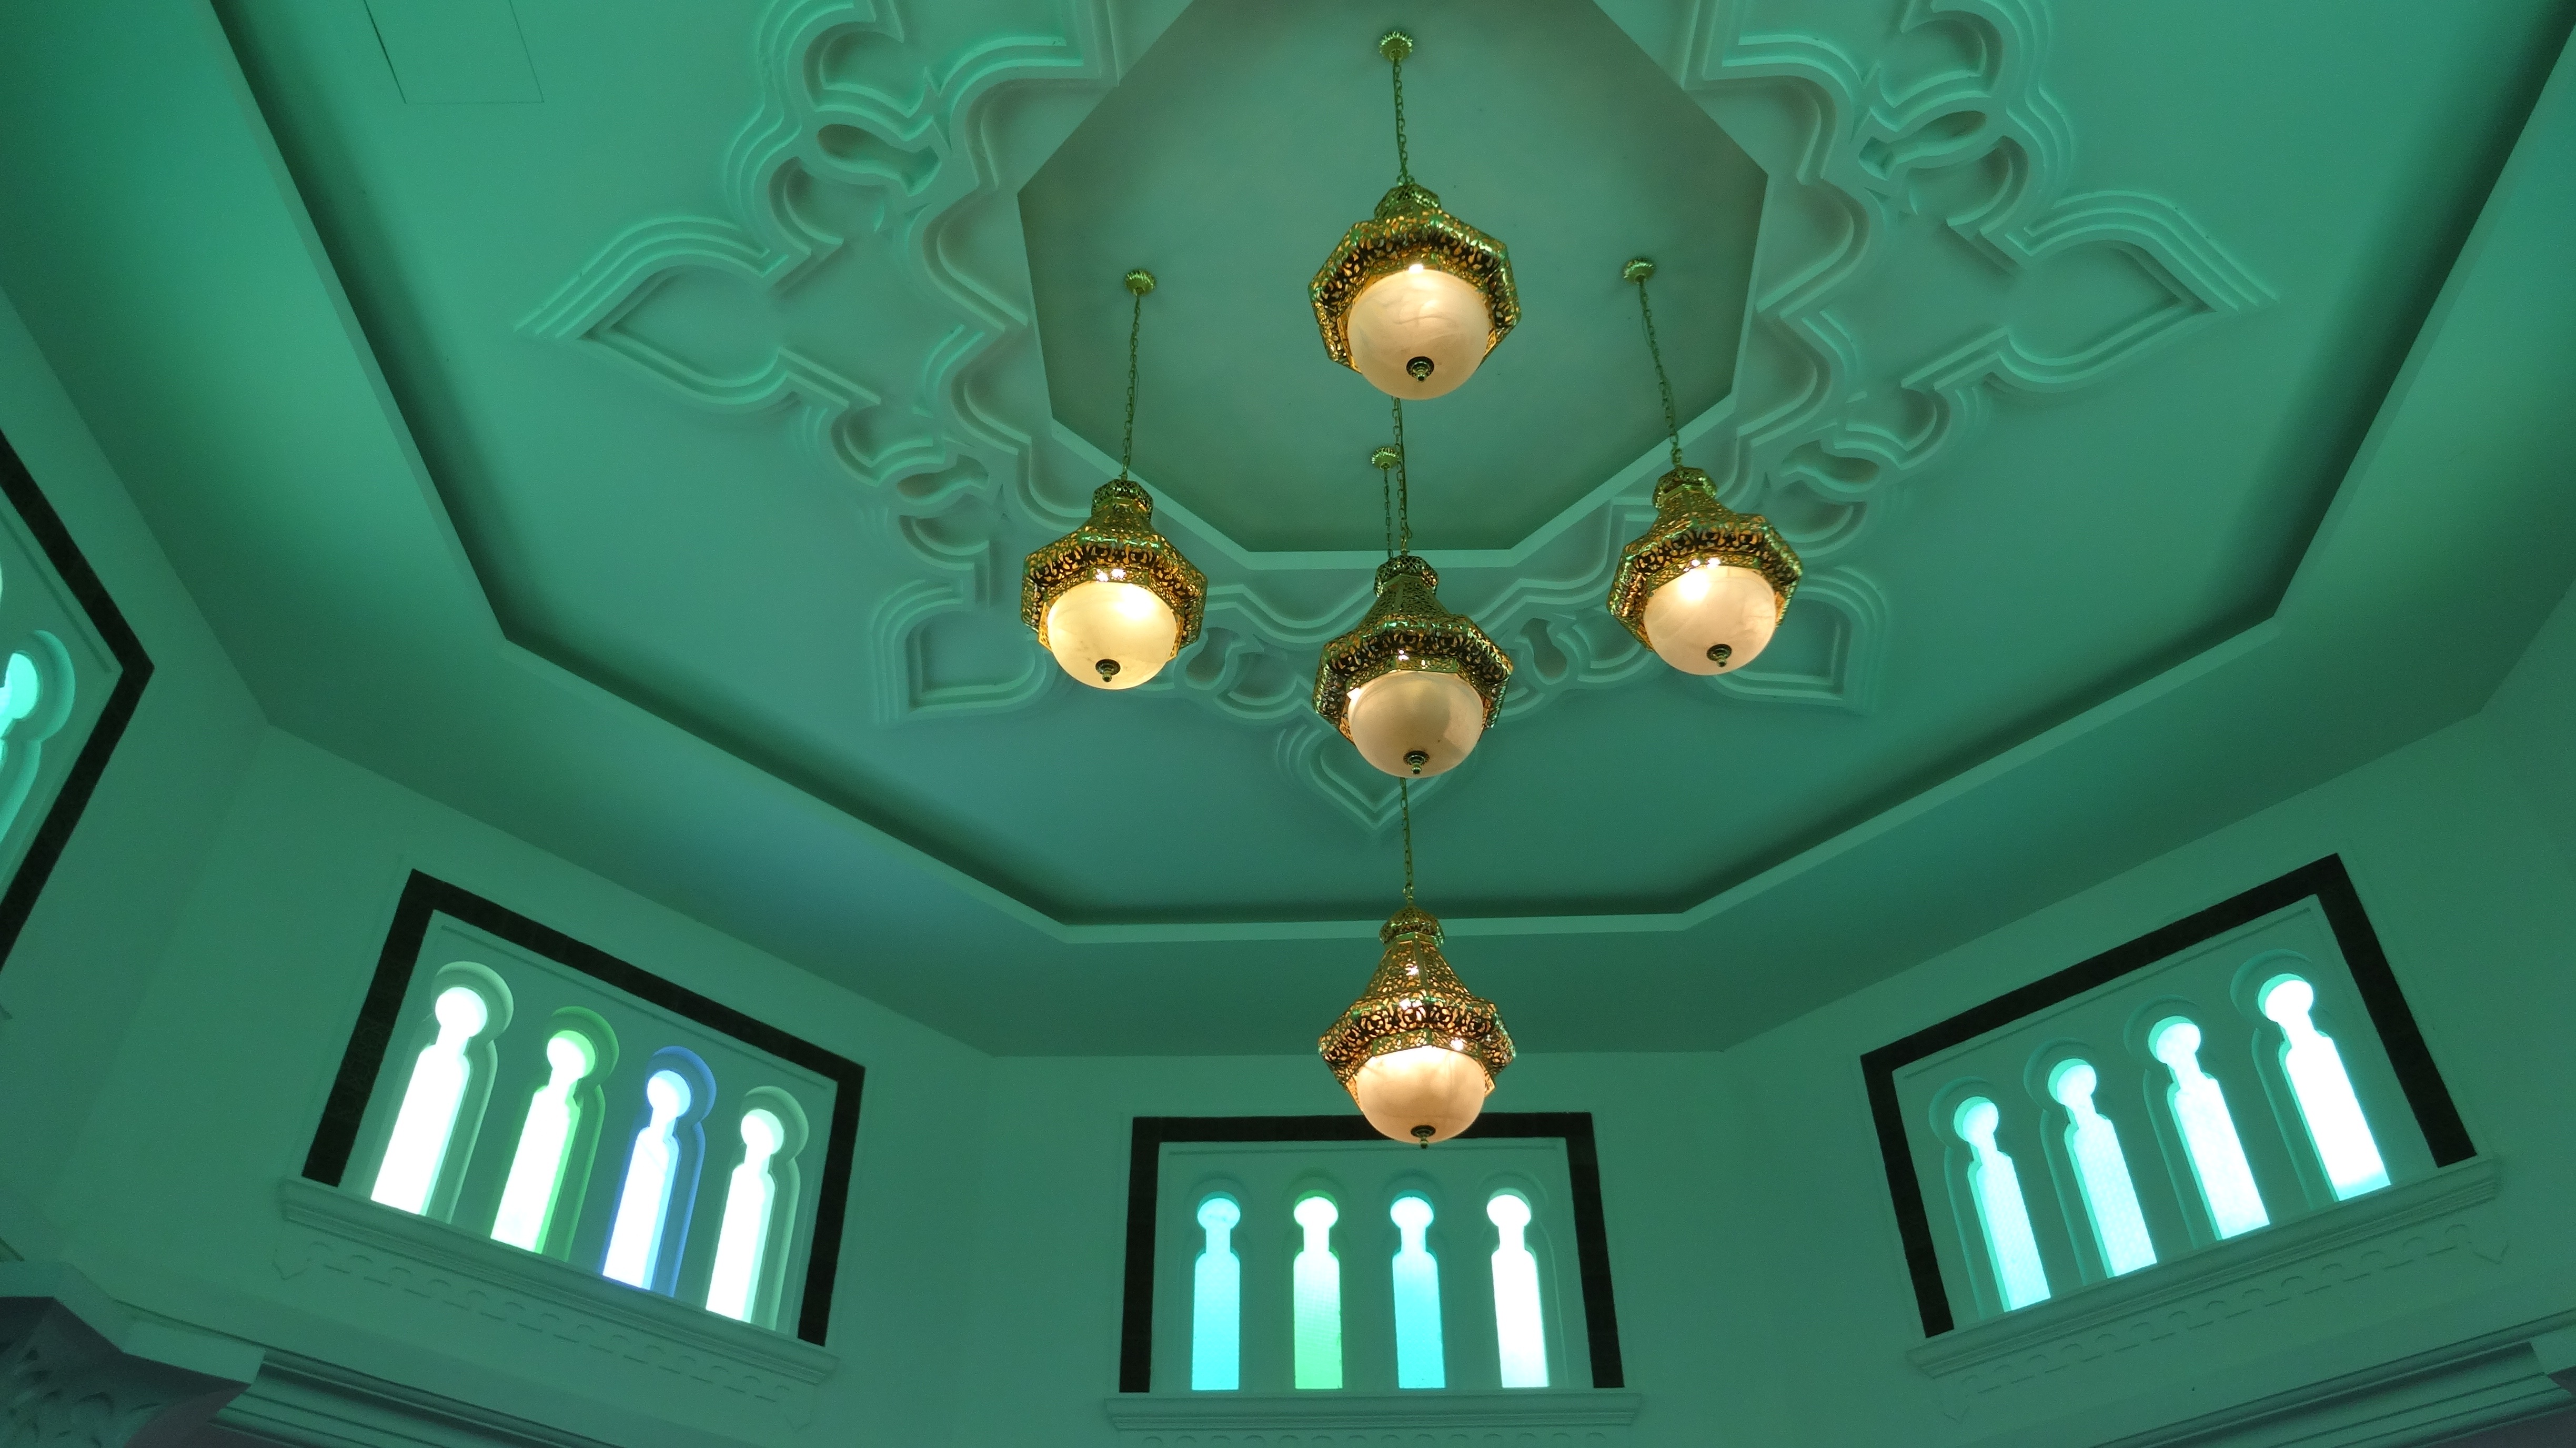
light, interior, window, glass, building, ceiling, green, blue, lighting, illustration, design, symmetry, mosque, malaysia, daylighting